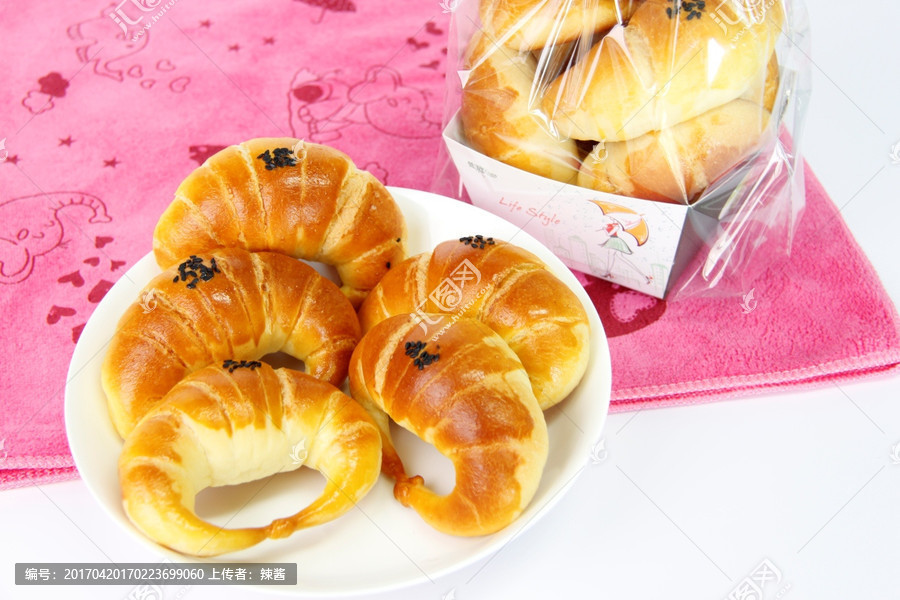
Label: trash